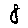
Label: 8